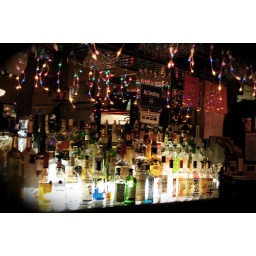
the bar at around the clock